Lycodes

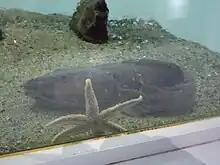
Saddled eelpout

The genus is characterized by one autapomorphy: submental crests, the more or less pronounced cartilage extensions on the lower jaws. Within the genus, one clade has been identified, the "short-tailed" "Lycodes" that are associated with shallower depths (0–1200 m) than the long-tailed species (3–3000 m). Short tail might represent an adaptation to shallow, Arctic waters; the clade includes many Arctic endemics. In contrast, the long-tailed species do not form a monophyletic group. Coloration of all short-tailed "Lycodes" includes some sorts of stripes, marks, or reticulations, while the long-tailed species are uniformly brownish, striped, or spotted.